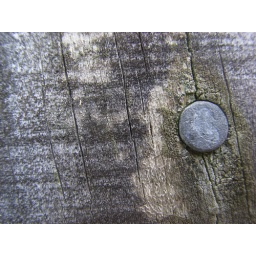
A nail in a wooden wall